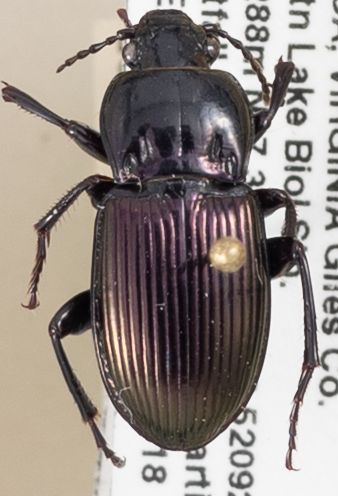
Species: Myas cyanescens
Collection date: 2019-06-18
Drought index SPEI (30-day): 0.36
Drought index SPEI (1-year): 2.09
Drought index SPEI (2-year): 2.09